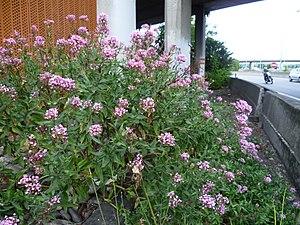
Toulouse (Haute-Garonne, France)
Papus est un quartier de Toulouse, situé sur la rive gauche, entre Bagatelle et Tabar. Il fait également partie du grand Mirail.